History of the Los Angeles Rams

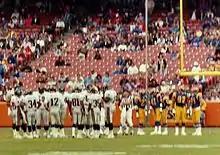
The Rams hosting the Atlanta Falcons at Anaheim Stadium in 1991

Robinson was fired at the end of the 1991 season. The return of Chuck Knox as head coach, after Knox’ successful stints as head coach of the Buffalo Bills and Seattle Seahawks, would not boost the Rams’ fortunes. His run-oriented offense marked the end of the Zampese tenure in 1993. Knox’ game plans called for an offense that would be steady, if unspectacular. Unfortunately for the Rams, Knox’ offense was not only aesthetically unpleasing but dull as well, especially by 1990s standards. The Rams finished last in the NFC West during all three years of Knox’ second stint, and were never a serious contender.